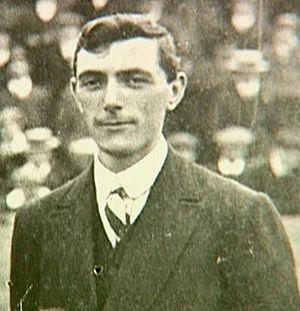
West Bromwich Albion Football Club, également appelé West Brom, Albion ou WBA, est un club anglais de football professionnel basé à West Bromwich dans les Midlands de l'Ouest. Fondé en 1878, il joue ses matchs à domicile à The Hawthorns depuis 1900.